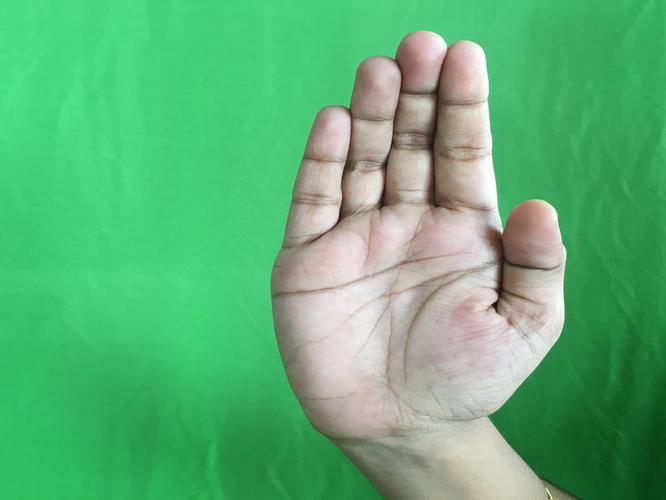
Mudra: Sarpasirsha
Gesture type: single_hand